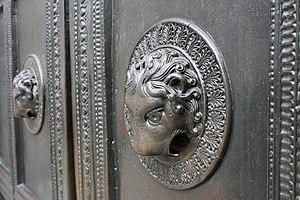
La chapelle palatine d’Aix-la-Chapelle était la chapelle privée de Charlemagne située à Aix-la-Chapelle, une ville d'Allemagne dans le Land de Rhénanie-du-Nord-Westphalie. Commencée vers 792, consacrée en 804 et achevée en 805, elle fait partie du palais d'Aix-la-Chapelle. Elle contient les restes de Charlemagne et a été le site de couronnements pendant environ 600 ans. Elle a été intégrée dans l'actuel cathédrale d'Aix-la-Chapelle.